Architecture of Wales

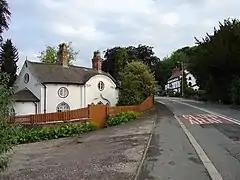
Cottage Ornee Village at Marford

A Chester architect showing considerable competence in classical revival architecture was Joseph Turner who worked extensively in Flintshire and Denbighshire. Apart Ruthin and Flint gaols, he was responsible for the County Hall at Ruthin, which served as a courthouse. It has an ashlar facade with a tetrastyle pedimented portico with Greek Doric capitals and the courtroom has Venetian windows on either side